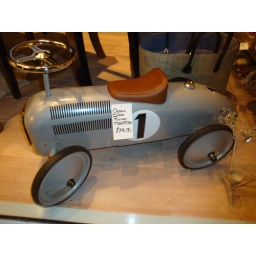
Classic silver racer car in window-display in Chiswick